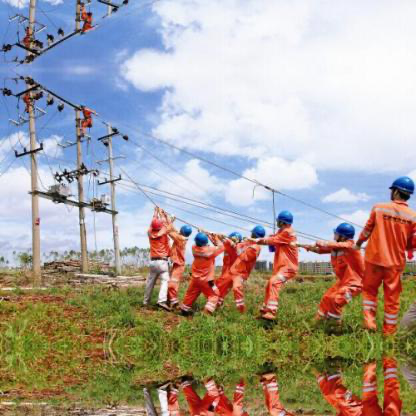
Objects in the image:
label: helmet
label: helmet
label: helmet
label: helmet
label: helmet
label: helmet
label: helmet
label: helmet